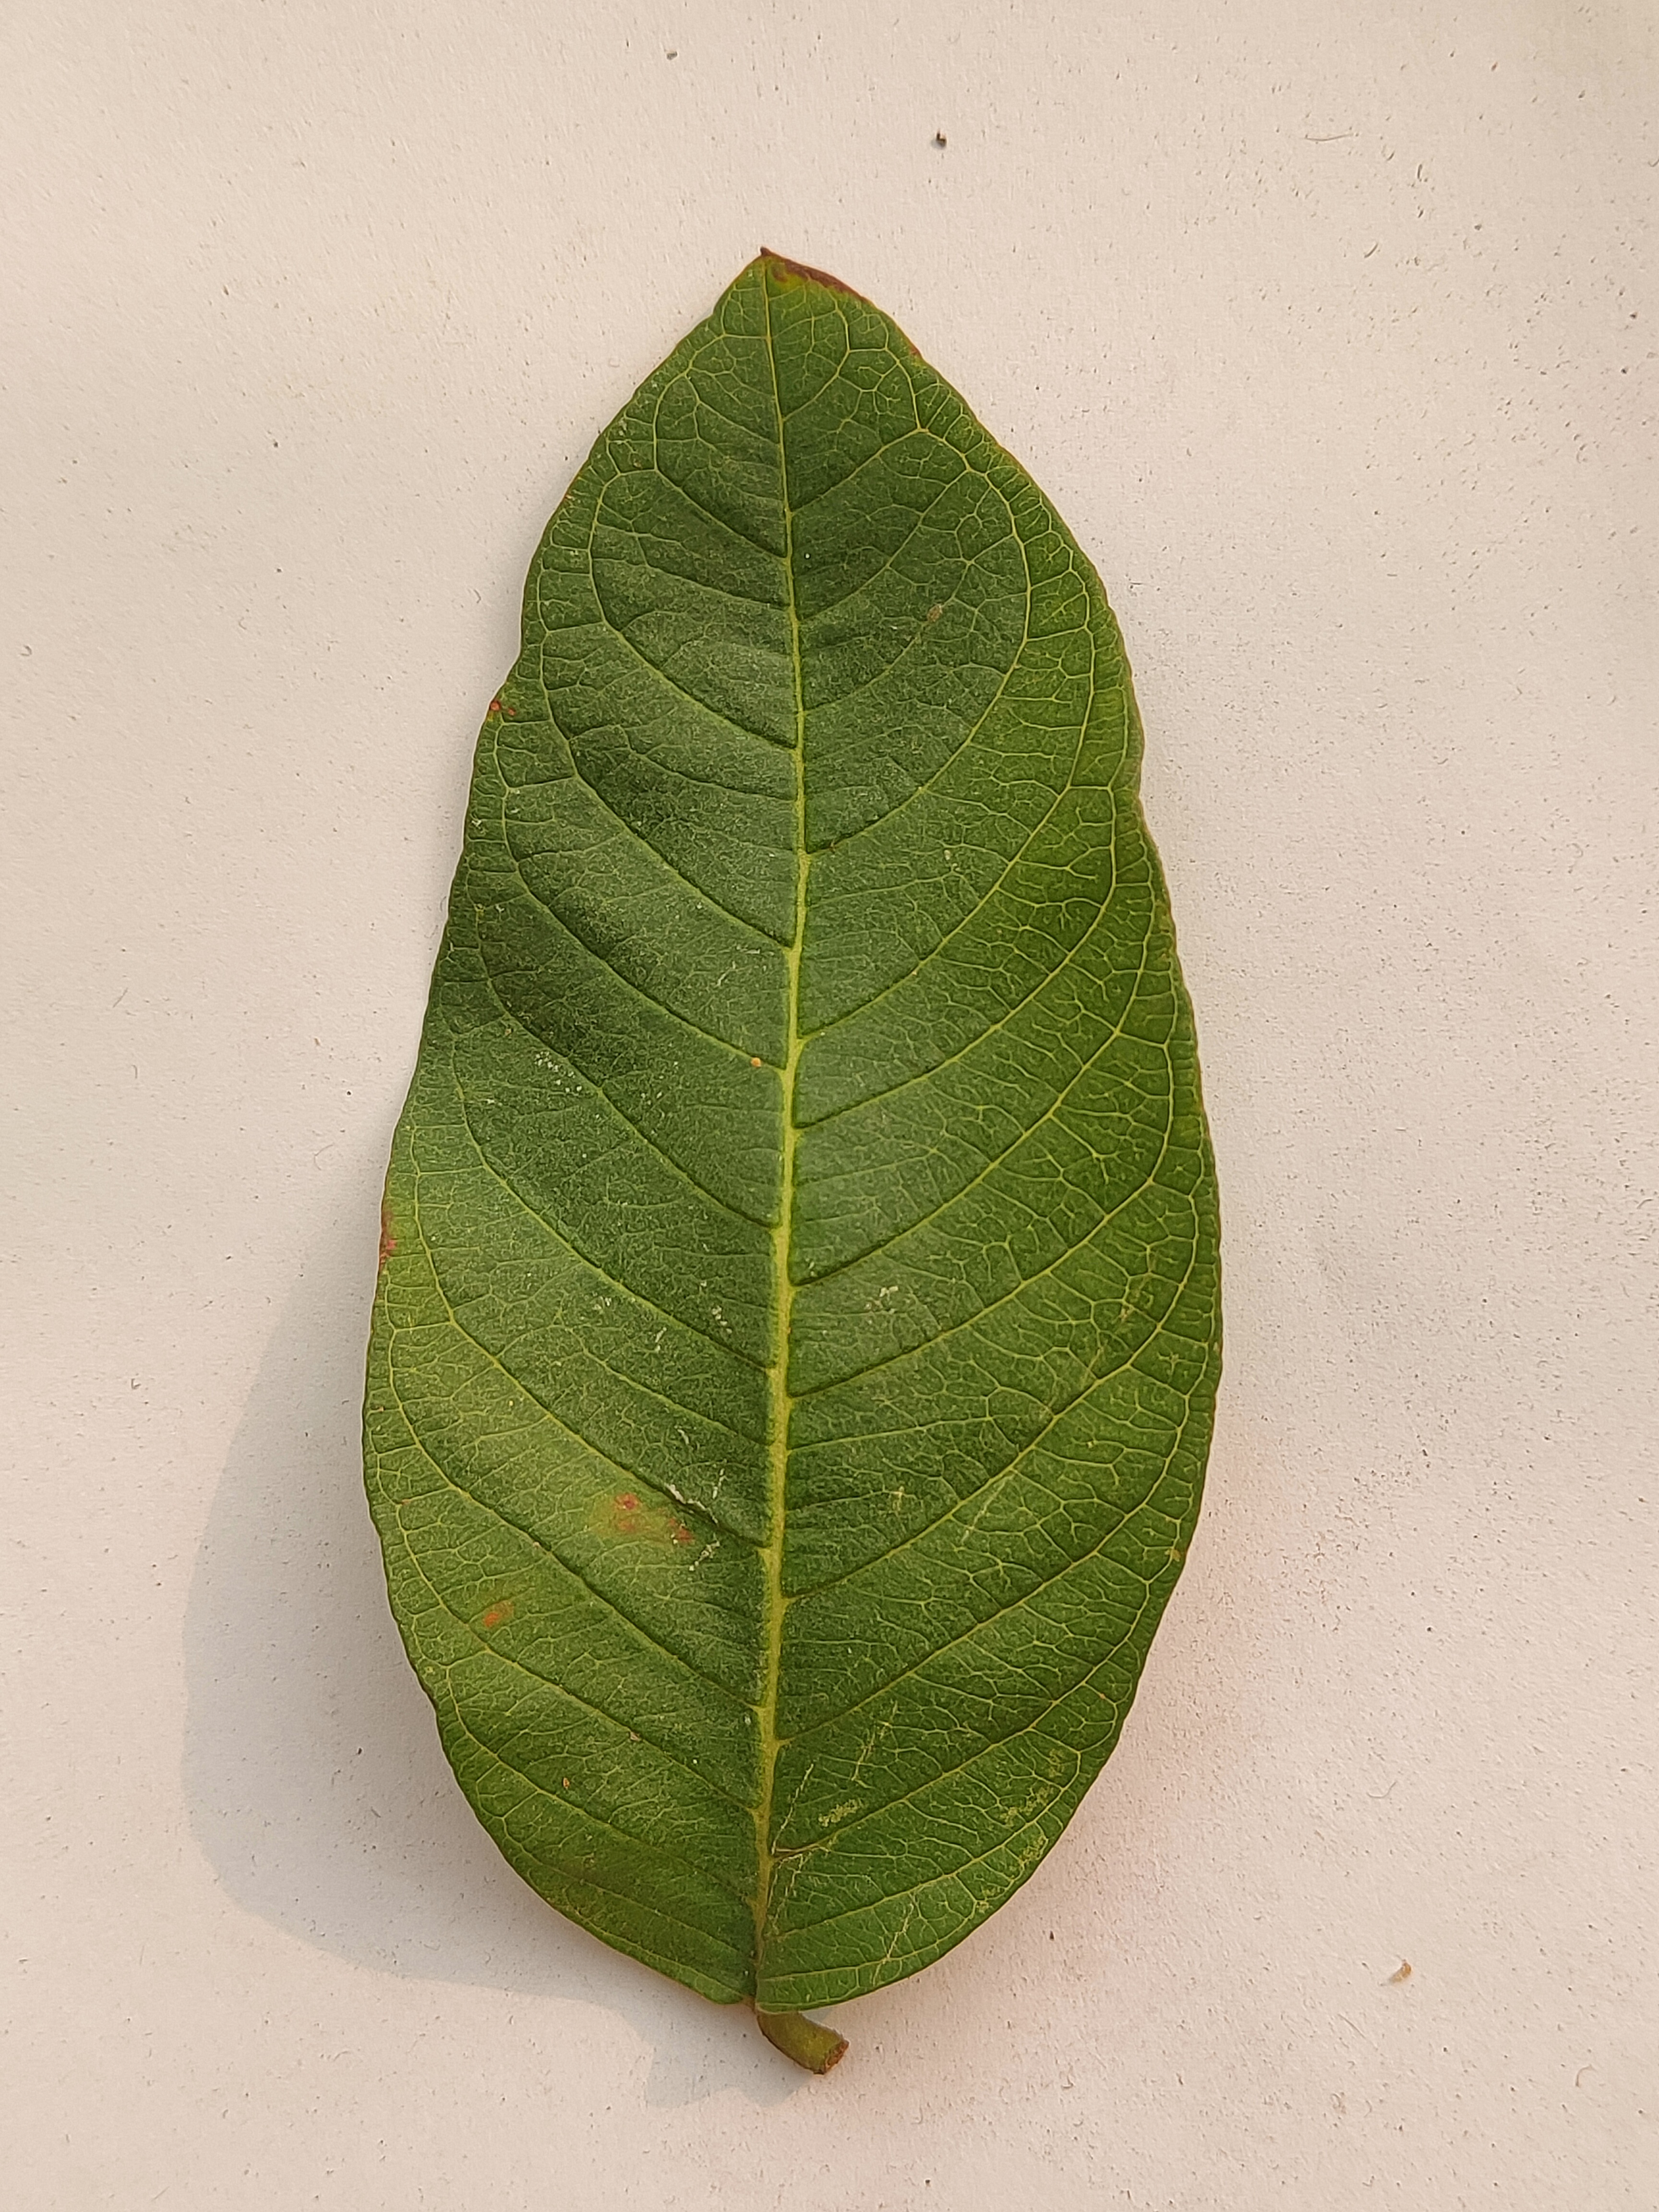
Leaf variety: Guava